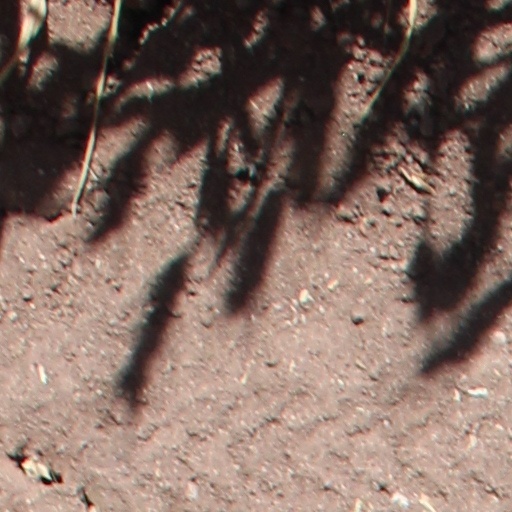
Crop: wheat